Billy Stevens

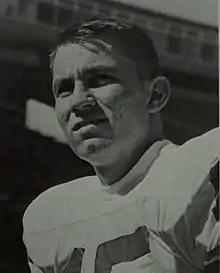
Stevens from the 1966 "Flowsheet"

William Samuel Stevens (born August 27, 1945) is an American former professional football quarterback in the National Football League (NFL). Stevens was selected by the Green Bay Packers in the third round of the 1968 NFL/AFL draft. He played two seasons with the team. He was later acquired by the Chicago Bears, but did not appear in a game for them.